Guan Yu

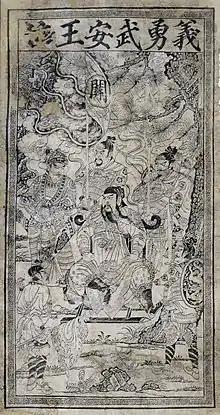
Woodblock print of Guan Yu found in Khara-Khoto. One of the earliest illustrations of Guan Yu discovered.

No explicit descriptions of Guan Yu's physical appearance exist in historical records. However, the "Sanguozhi" recorded that Zhuge Liang once referred to Guan Yu as having a "peerless beard".